Mill Meadows, Henley-on-Thames

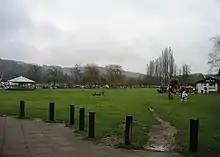
Mill Meadows on the River Thames at Henley-on-Thames, including the bandstand.

Mill Meadows is part of the flood plain of the River Thames at Henley-on-Thames, Oxfordshire, England. It is an area of natural beauty close to the town centre of Henley. Marsh Lock (which is adjacent to the site of the mill that the meadows are named after. The mill race still exists).